Goitered gazelle

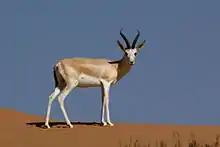
Sand gazelle ("Gazella marica") at Dubai Desert Conservation Reserve, United Arab Emirates

Until recently, goitered gazelles were considered to represent a single, albeit polymorphic, species. However, recent genetic studies show one of the subspecies, "G. s. marica", is paraphyletic in respect to the other populations of goitered gazelles,